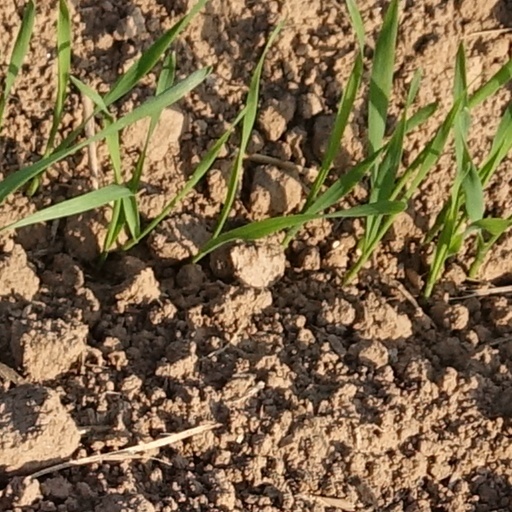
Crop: wheat